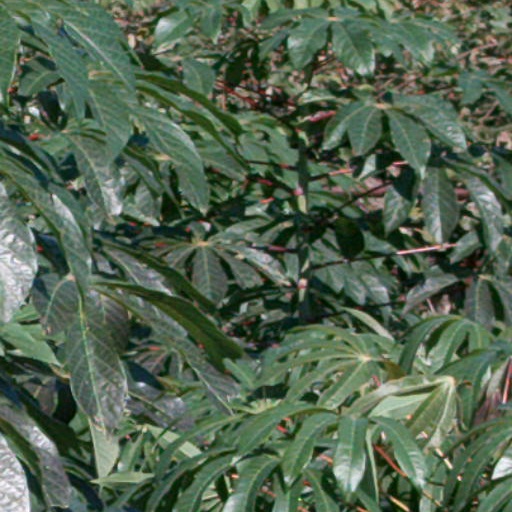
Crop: cassava